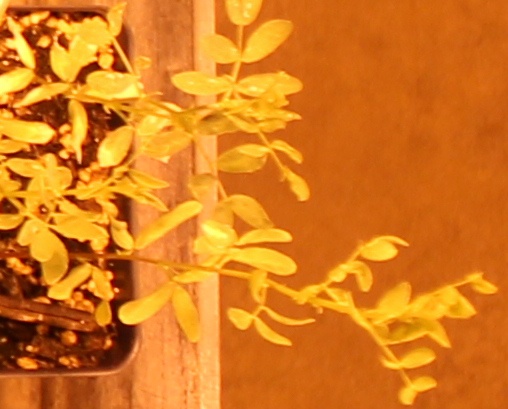
Label: Lentil